South China tiger

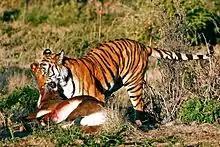
A tiger of the Save China's Tigers project with his kill

The tiger is an obligate carnivore. It prefers hunting large ungulates, frequently kills wild boar, and occasionally hog deer, muntjac and gray langur. Small prey species such as porcupines, hares and peafowl form a very small part in its diet. Domestic livestock is preyed upon in areas of human encroachment. In the former range of the South China tiger additional tiger prey species may have included serow, tufted deer and sambar. In most cases, tigers approach prey from the side or behind from as close a distance as possible and grasp the prey's throat to kill it. Then they drag the carcass into cover, occasionally over several hundred meters, to consume it. The nature of the tiger's hunting method and prey availability results in a "feast or famine" feeding style: they often consume of meat at one time.